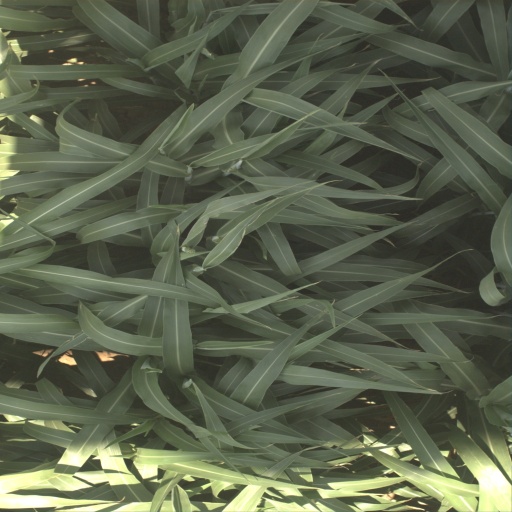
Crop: sorghum